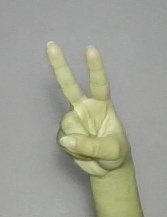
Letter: taa